29th AVN Awards

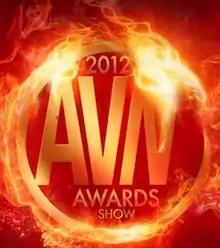

The 29th AVN Awards ceremony, presented by "Adult Video News", honored the best pornographic movies and adult entertainment products of 2011 of the United States and took place January 21, 2012, at a new venue, The Joint inside the Hard Rock Hotel and Casino in Paradise, Nevada. Movies or products released between Oct. 1, 2010 and Sept. 30, 2011 were eligible. The ceremony was televised in the United States by Showtime. Comedian Dave Attell hosted the show for the second time. He first presided over the 27th ceremony held in 2010, and shared the 29th ceremony with co-hosts Bree Olson and Sunny Leone. The awards show was held together with the Adult Entertainment Expo and Internext at the same venue.